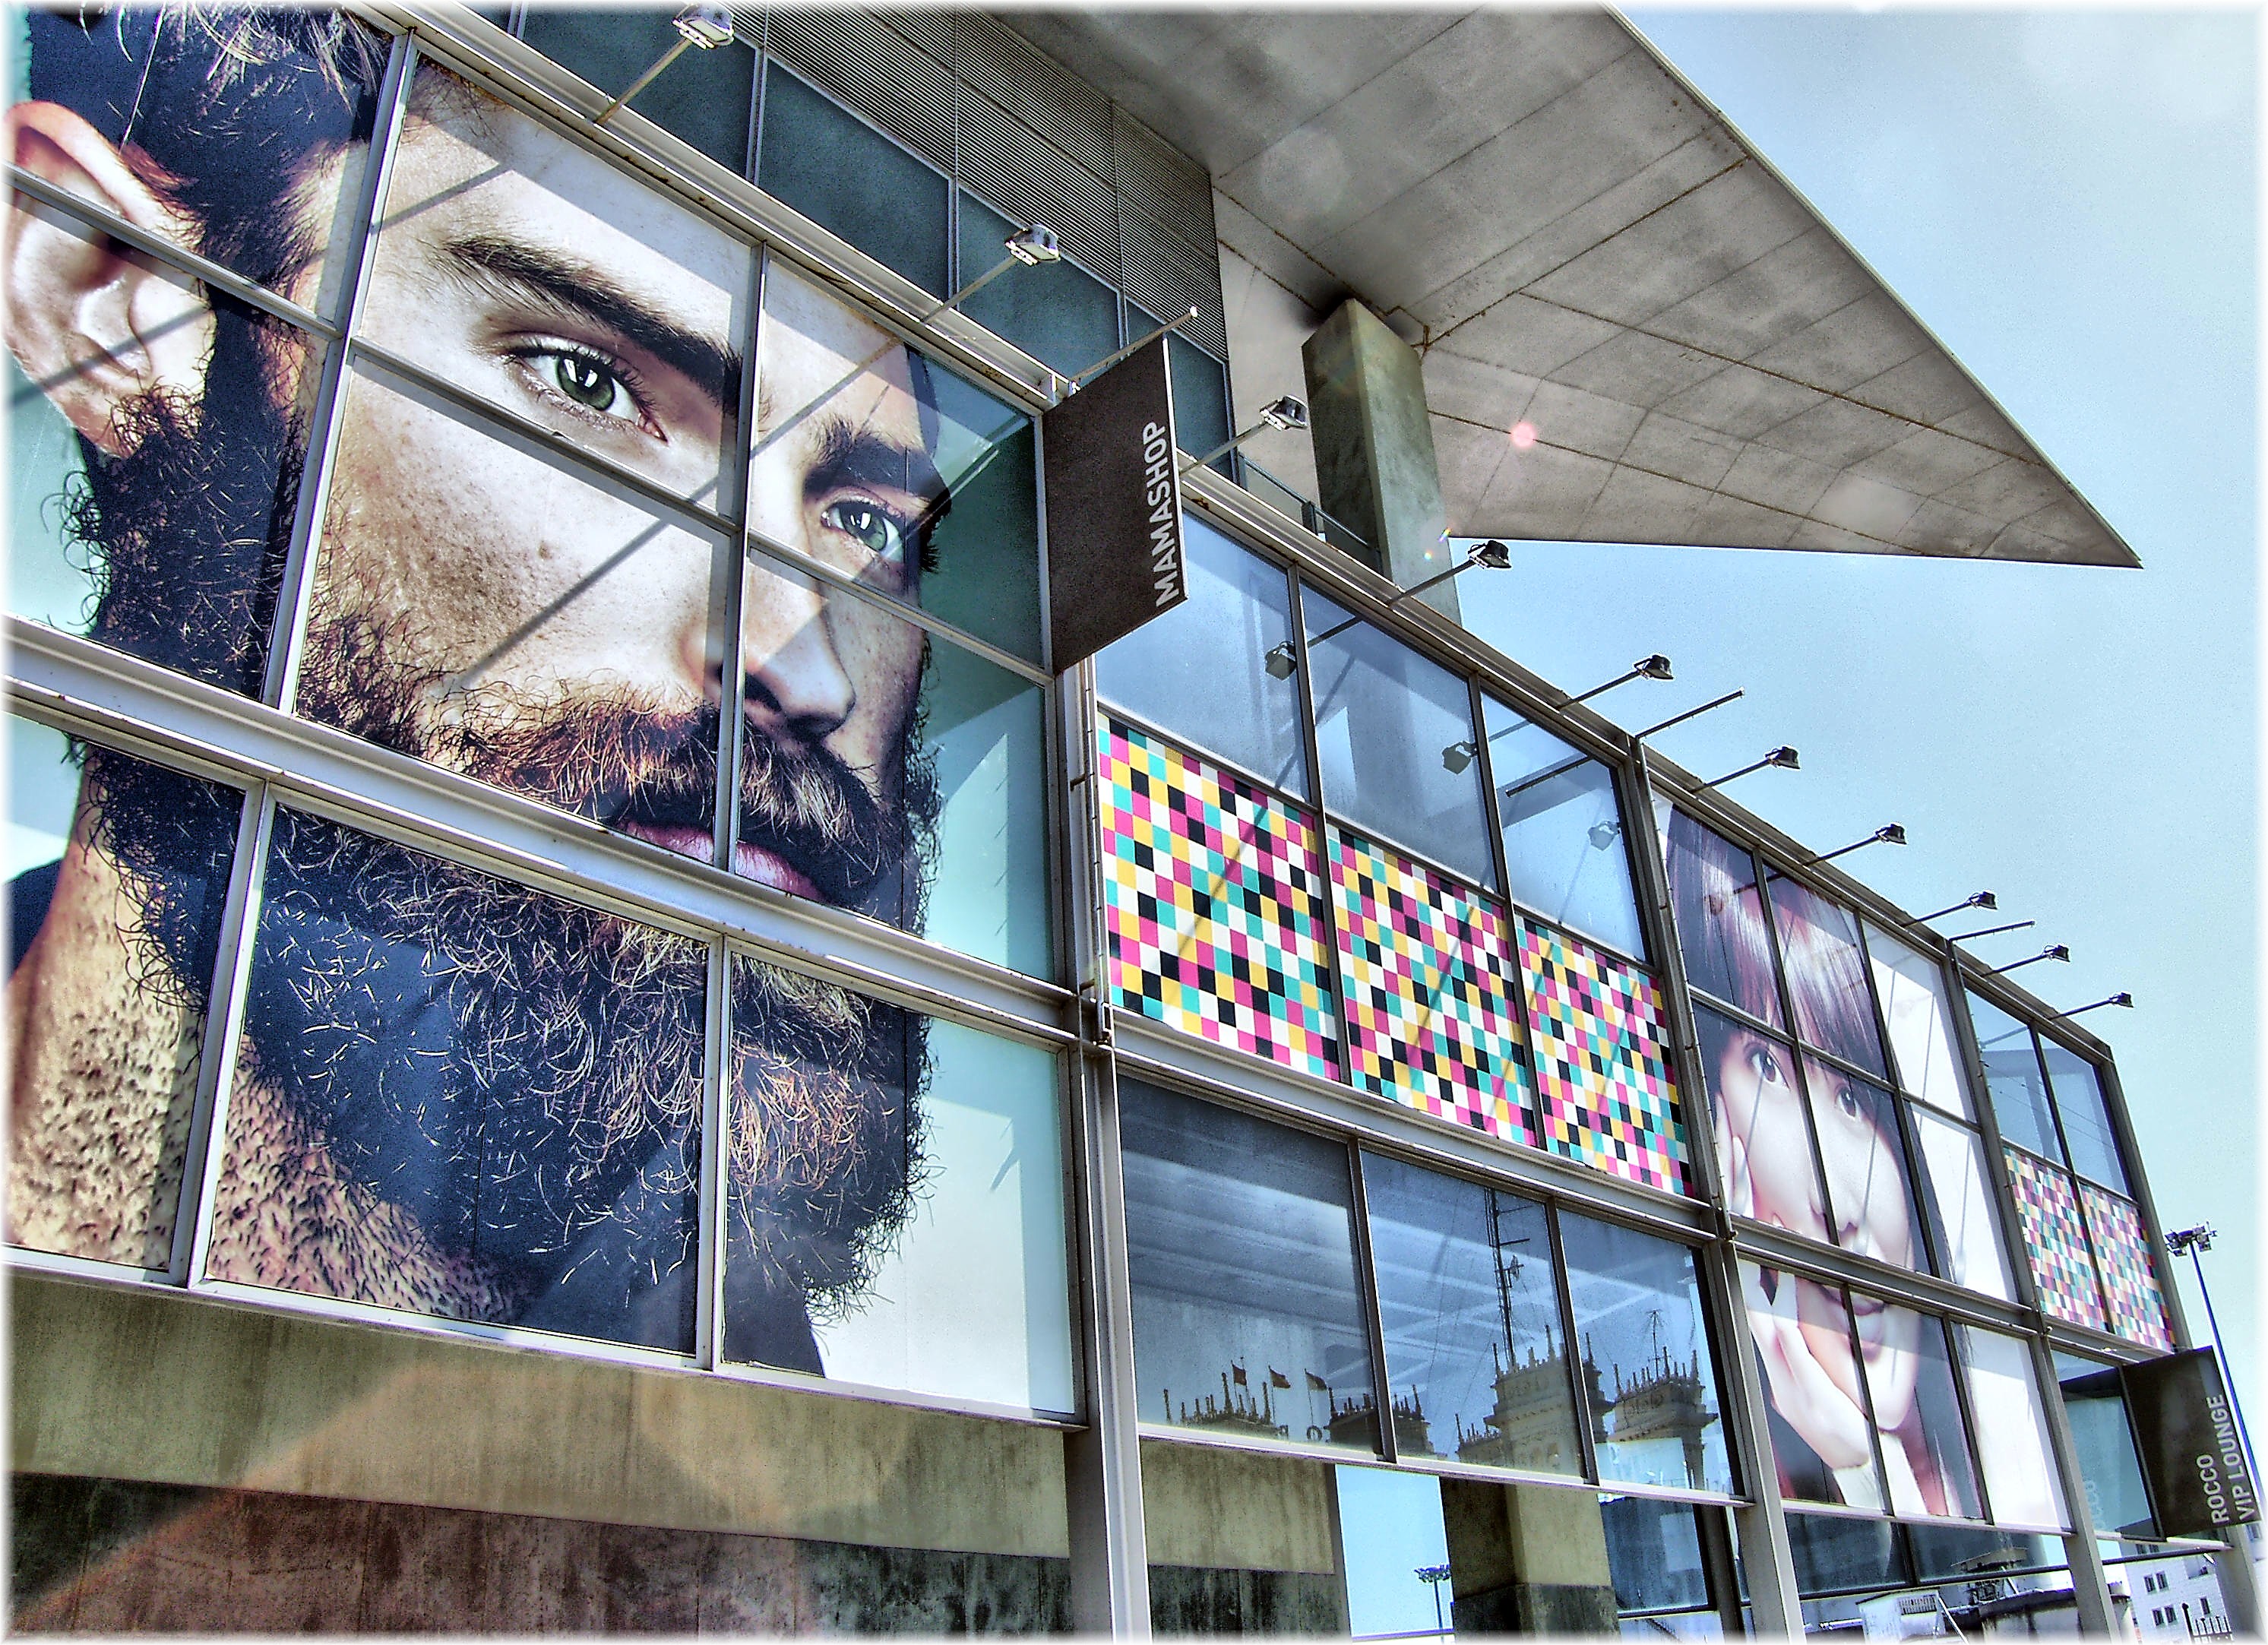
architecture, window, advertising, europe, facade, art, spain, espagne, mural, arquitectura, europa, galicia, edificios, espana, galiza, corunna, galice, lacoruna, palexco, acoru a, coru a, portodacoru a, alasdegaviota, urban area